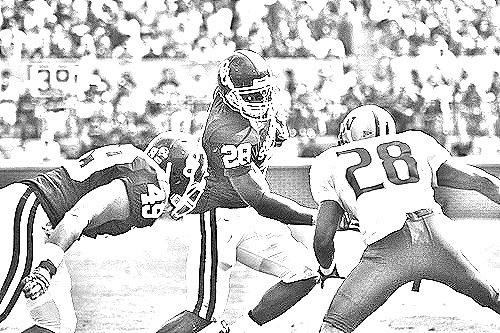
Portrait style: Sketch Portrait